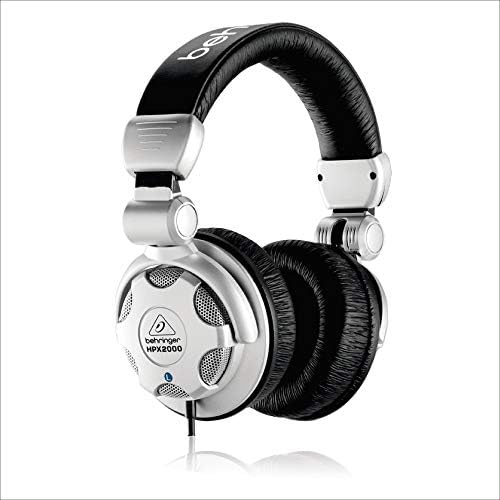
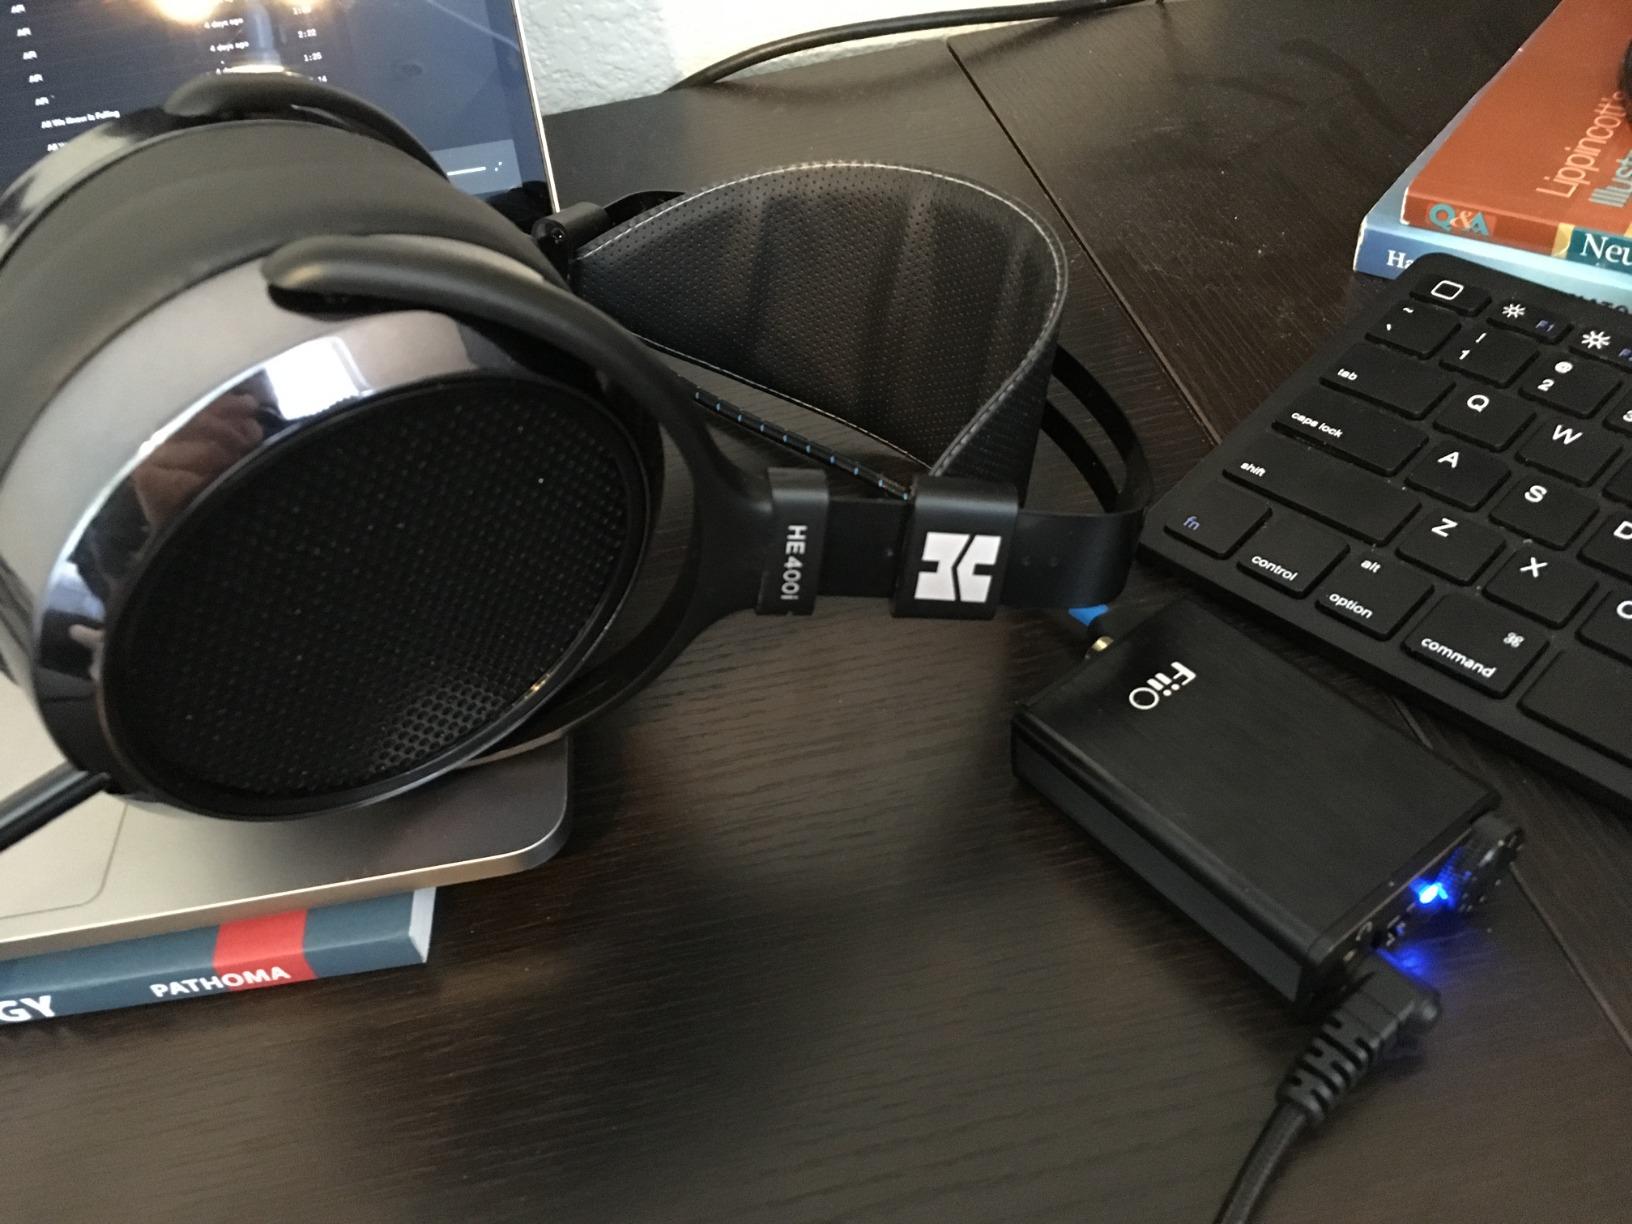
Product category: headphones
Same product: no